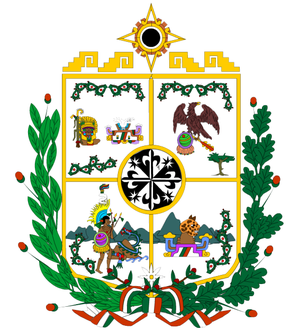
Miahuatlán de Porfirio Díaz est une ville située dans l'état d'Oaxaca, au Mexique. Son nom officiel est obtenu selon le décret n° 44 du 27 septembre 1948 du gouverneur d'alors de l'État d'Oaxaca, Rubén Cortez González.